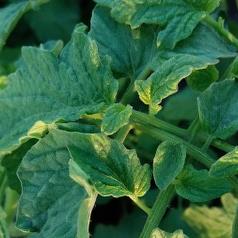
Crop: Tomato
Condition: virosis-d